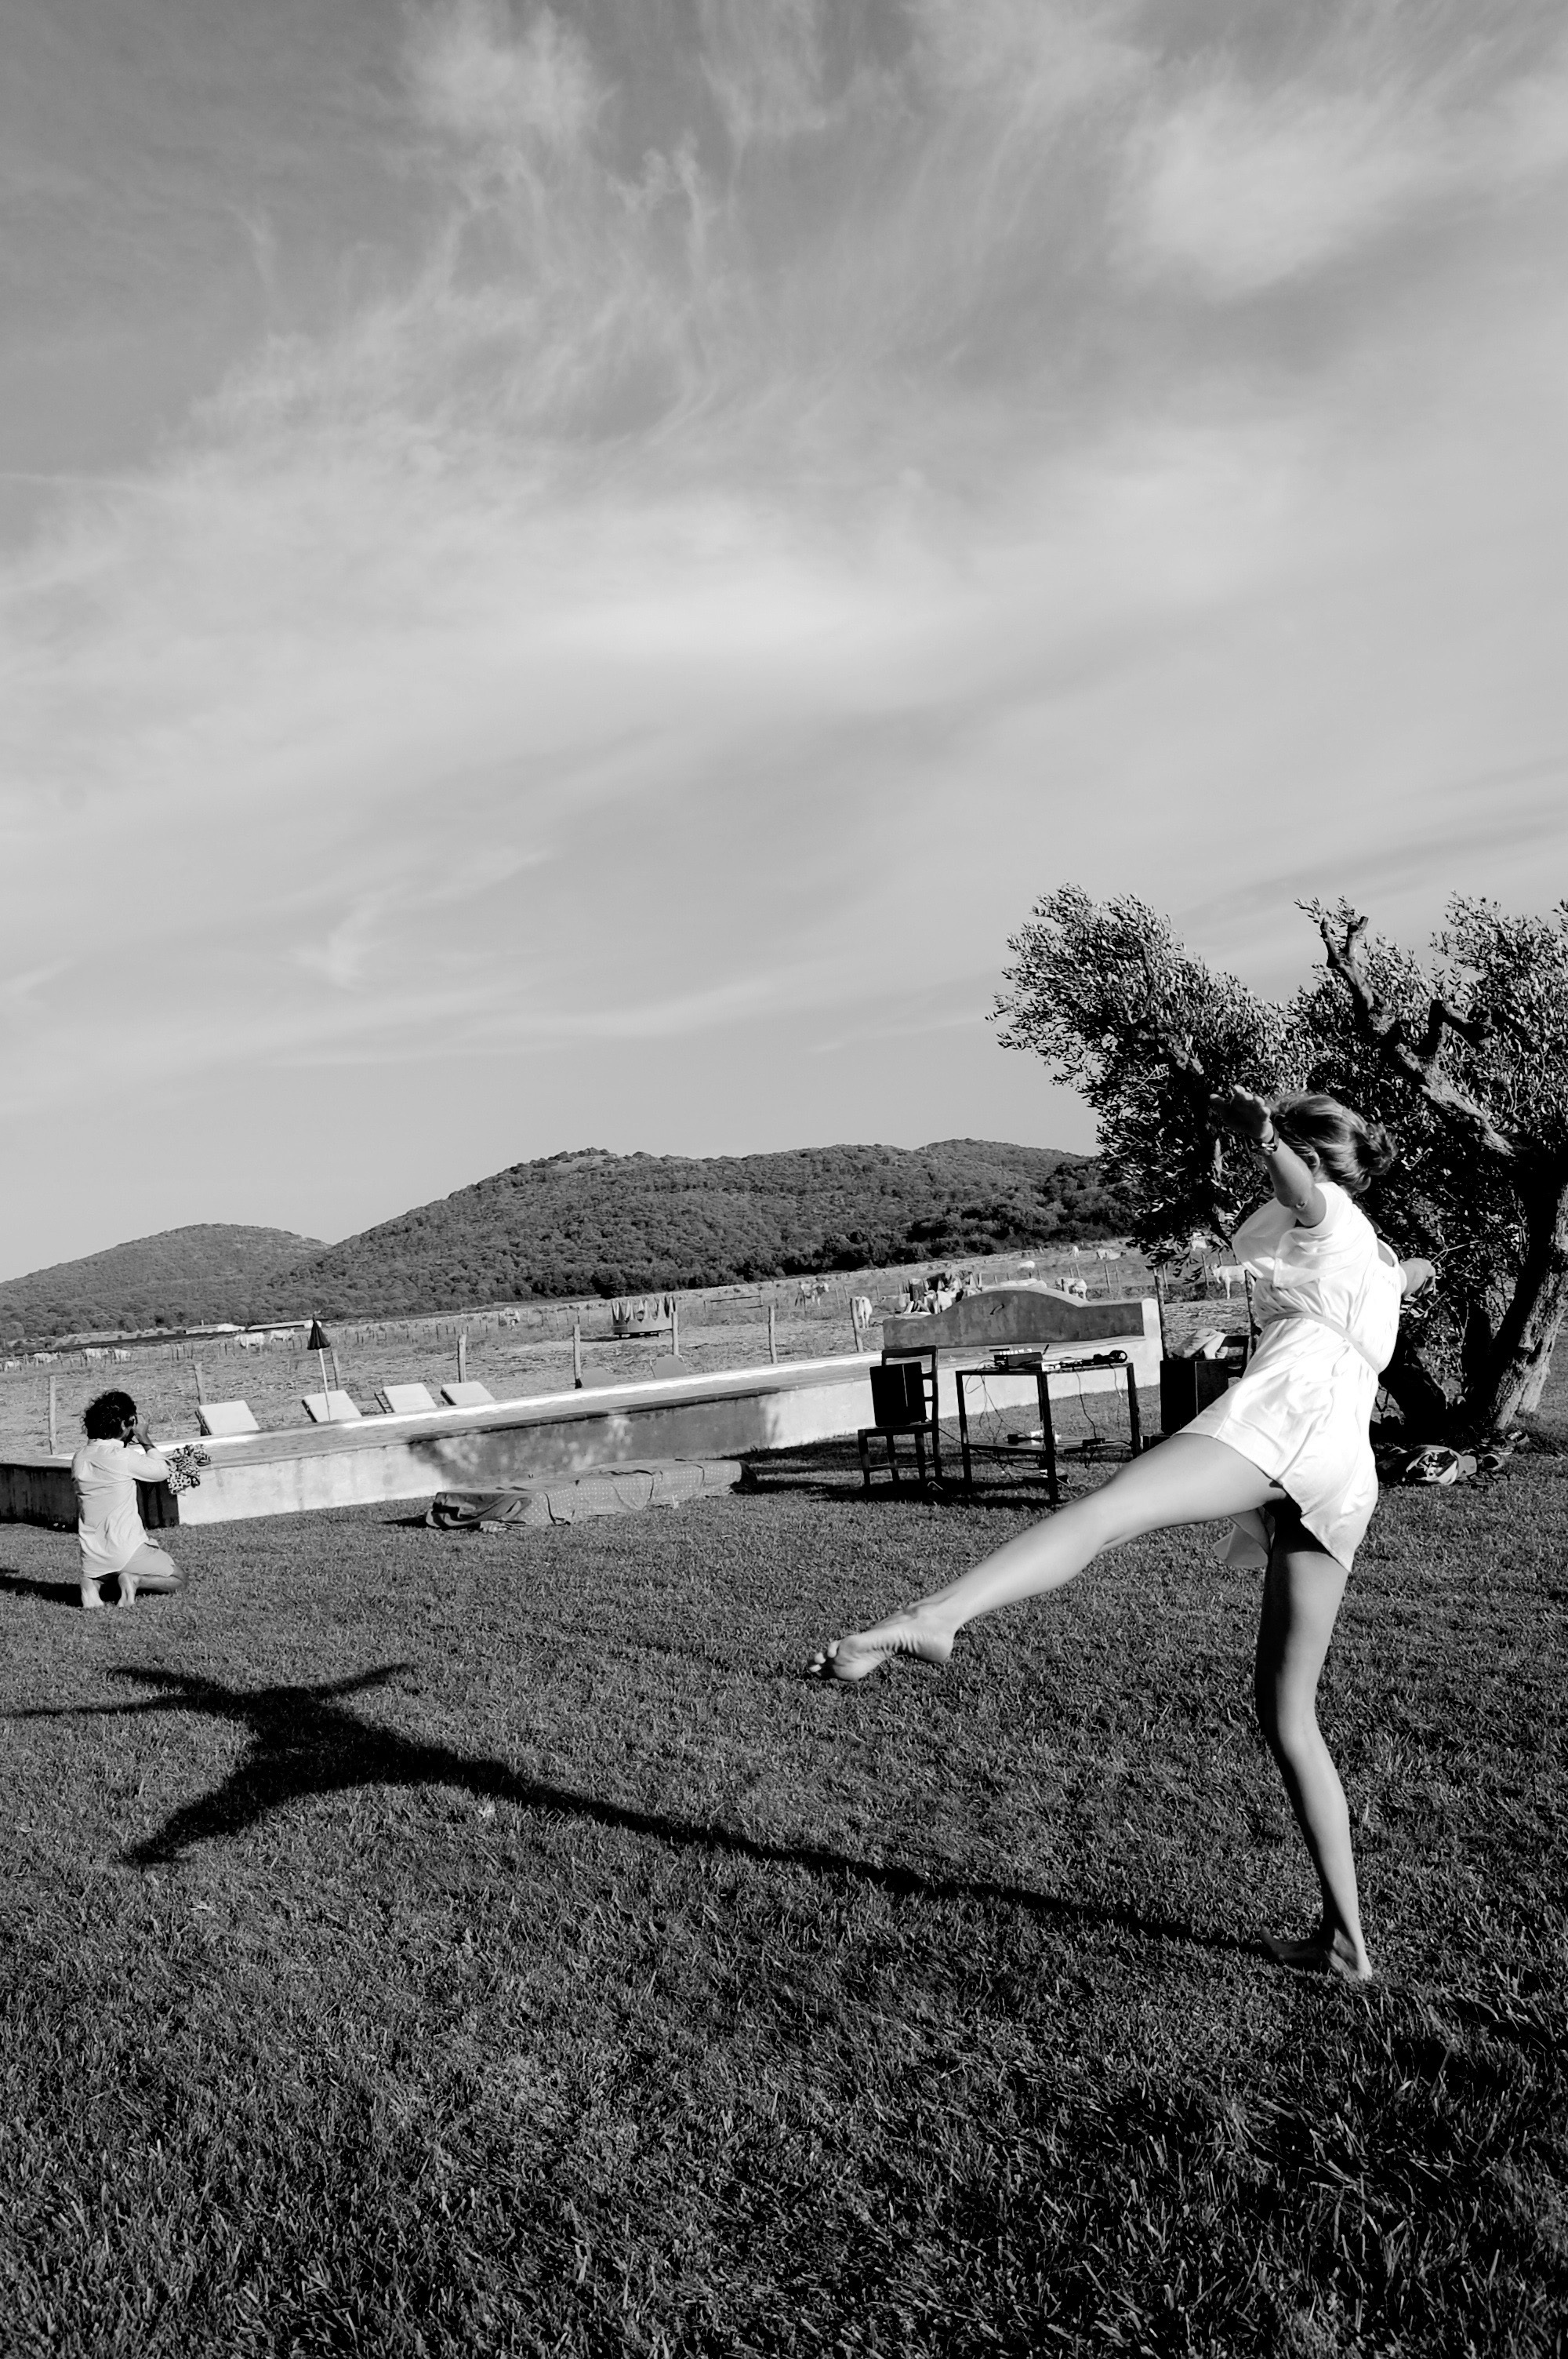
sea, cloud, black and white, white, photography, black, monochrome, photograph, monochrome photography, atmosphere of earth